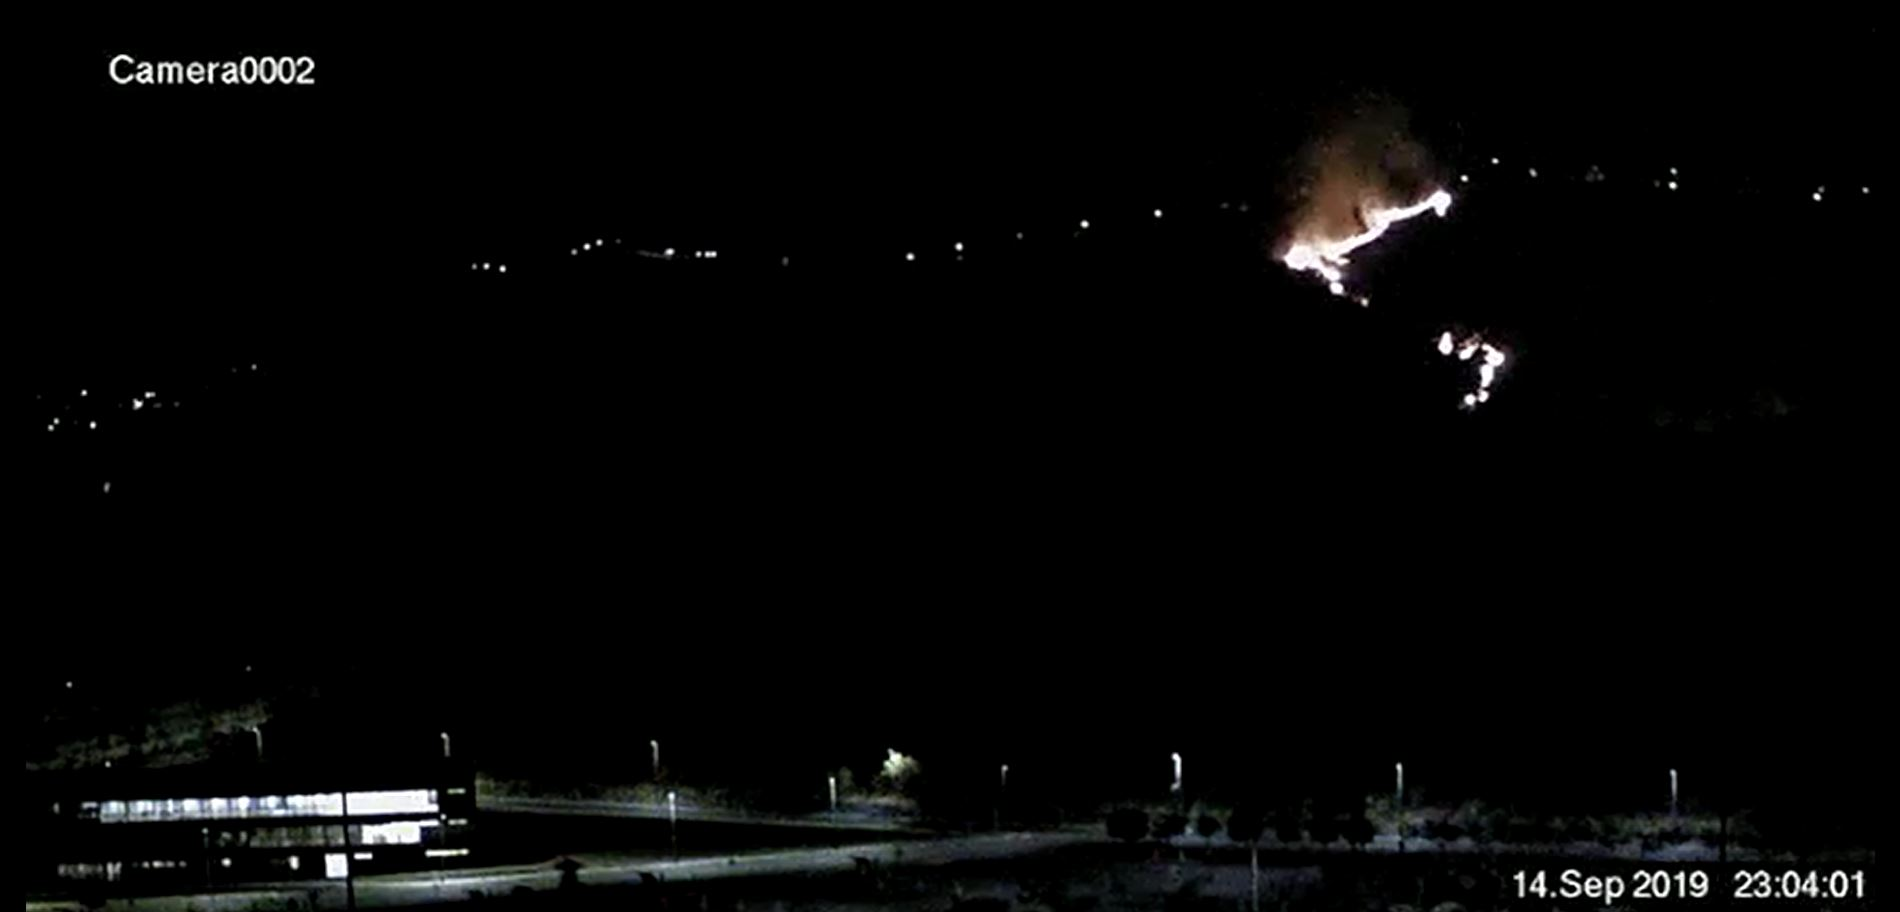
Fire: yes
Smoke: yes